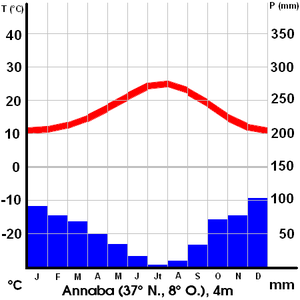
Annaba, anciennement Bouna surnommée « Medinet Zaoui » ou encore « Bled El Aneb » et Bône lors de la colonisation française, est la quatrième ville d'Algérie en nombre d'habitants après la capitale Alger, Oran et Constantine. La ville d'Annaba est située dans le nord-est du pays, à 536 km à l'est d'Alger et à 105,7 km à l'ouest de la frontière tunisienne. Annaba est une métropole littorale dont la population de l'agglomération dépassait 600 000 habitants en 2008.